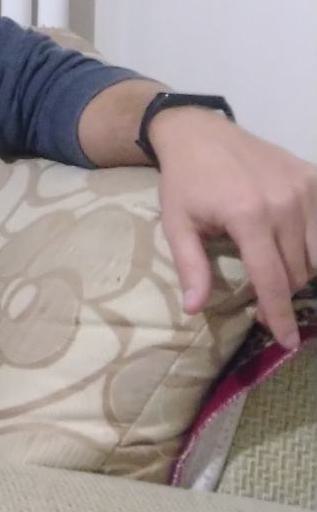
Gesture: no_gesture